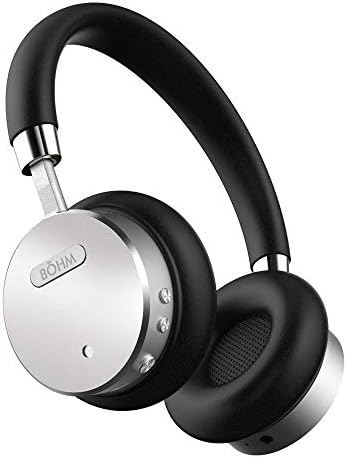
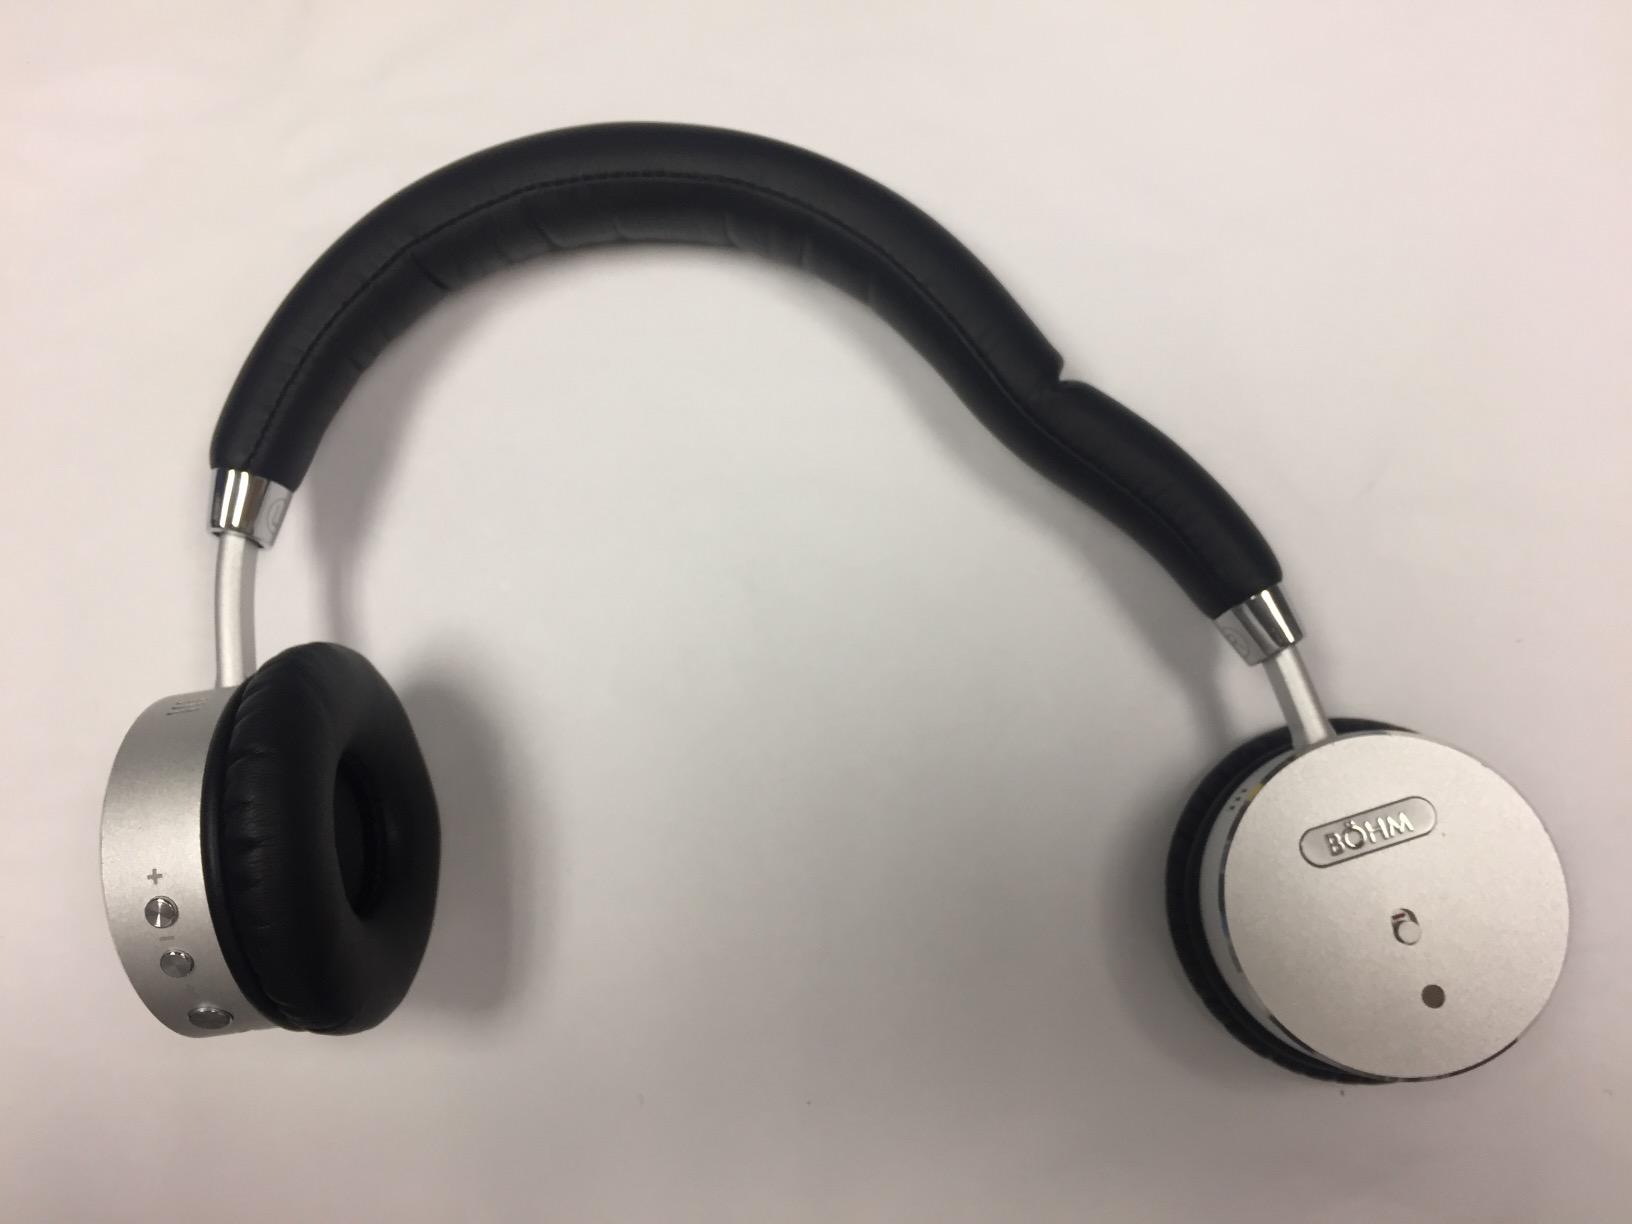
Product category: headphones
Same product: yes